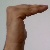
The image shows a hand gesture representing a space in Indian Sign Language.